Angelina Love

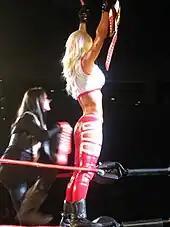
Love and Winter as the TNA Knockouts Tag Team Champions

On the October 21 episode of "Impact!" Love entered a storyline where a woman named Winter started appearing in mirrors, claiming to be her fan, though only Love was able to see her. After weeks of appearing only in front of Love, Winter was for the first time seen by the other people on the November 25 episode of "Impact!", when she saved Love during a large backstage brawl. On the December 9 episode of "Impact!" Love and Sky entered a four–team tournament for the vacated Knockouts Tag Team Championship, defeating Sarita and Daffney in their first round match. On the December 23 episode of "Impact!", Winter replaced an injured Velvet Sky, who had been attacked by Sarita, in the tournament final and teamed with Love to defeat Madison Rayne and Tara for the TNA Knockouts Tag Team Championship.